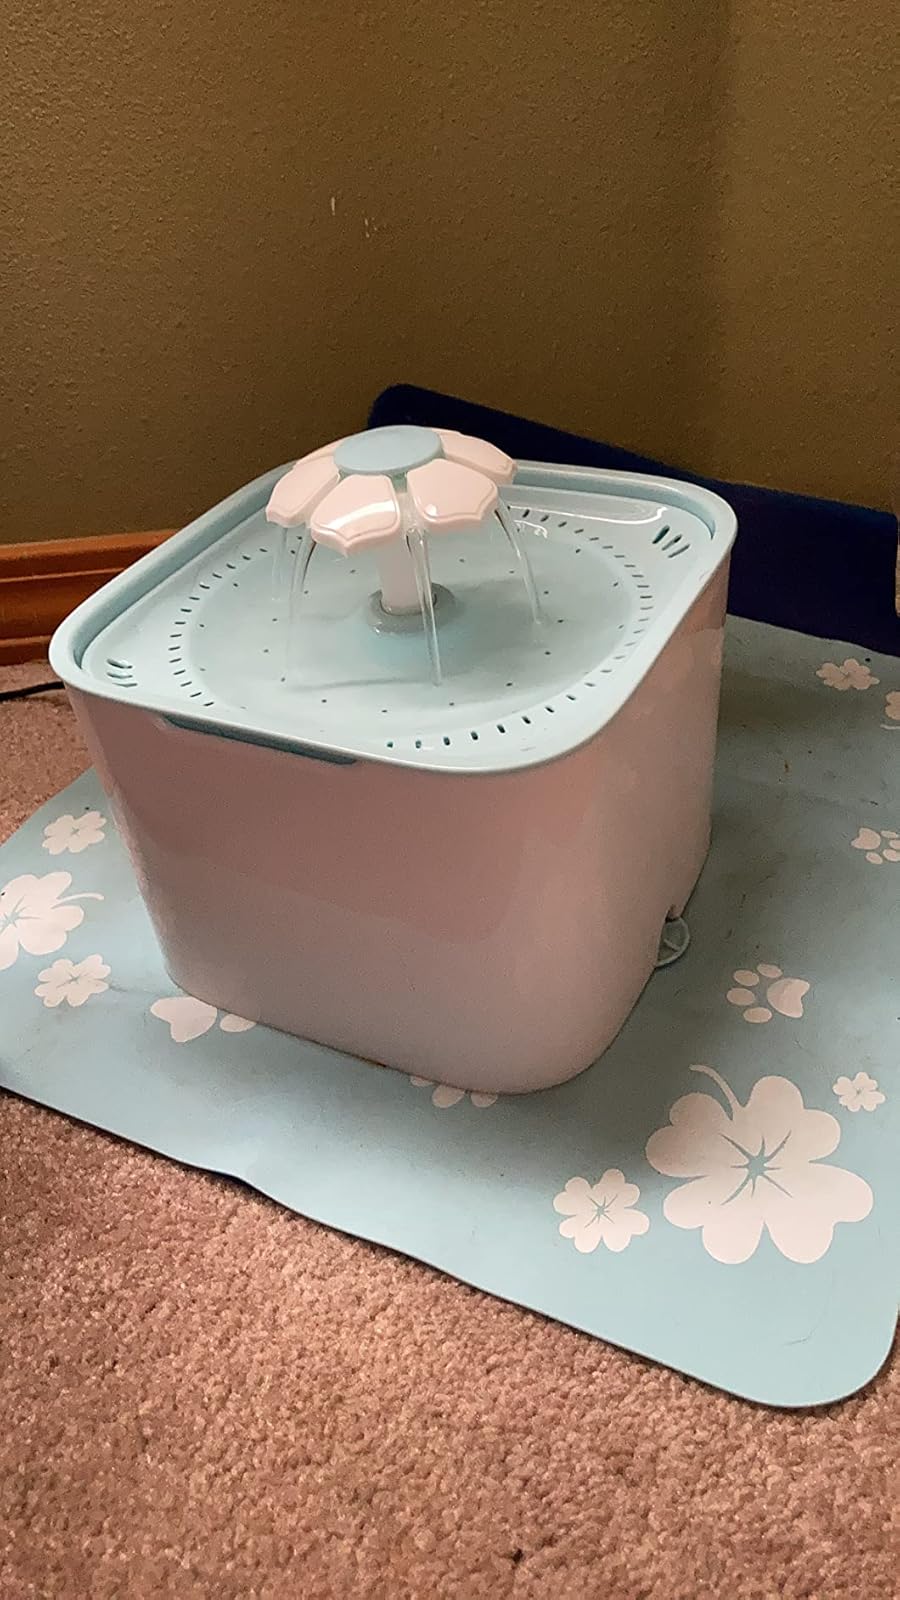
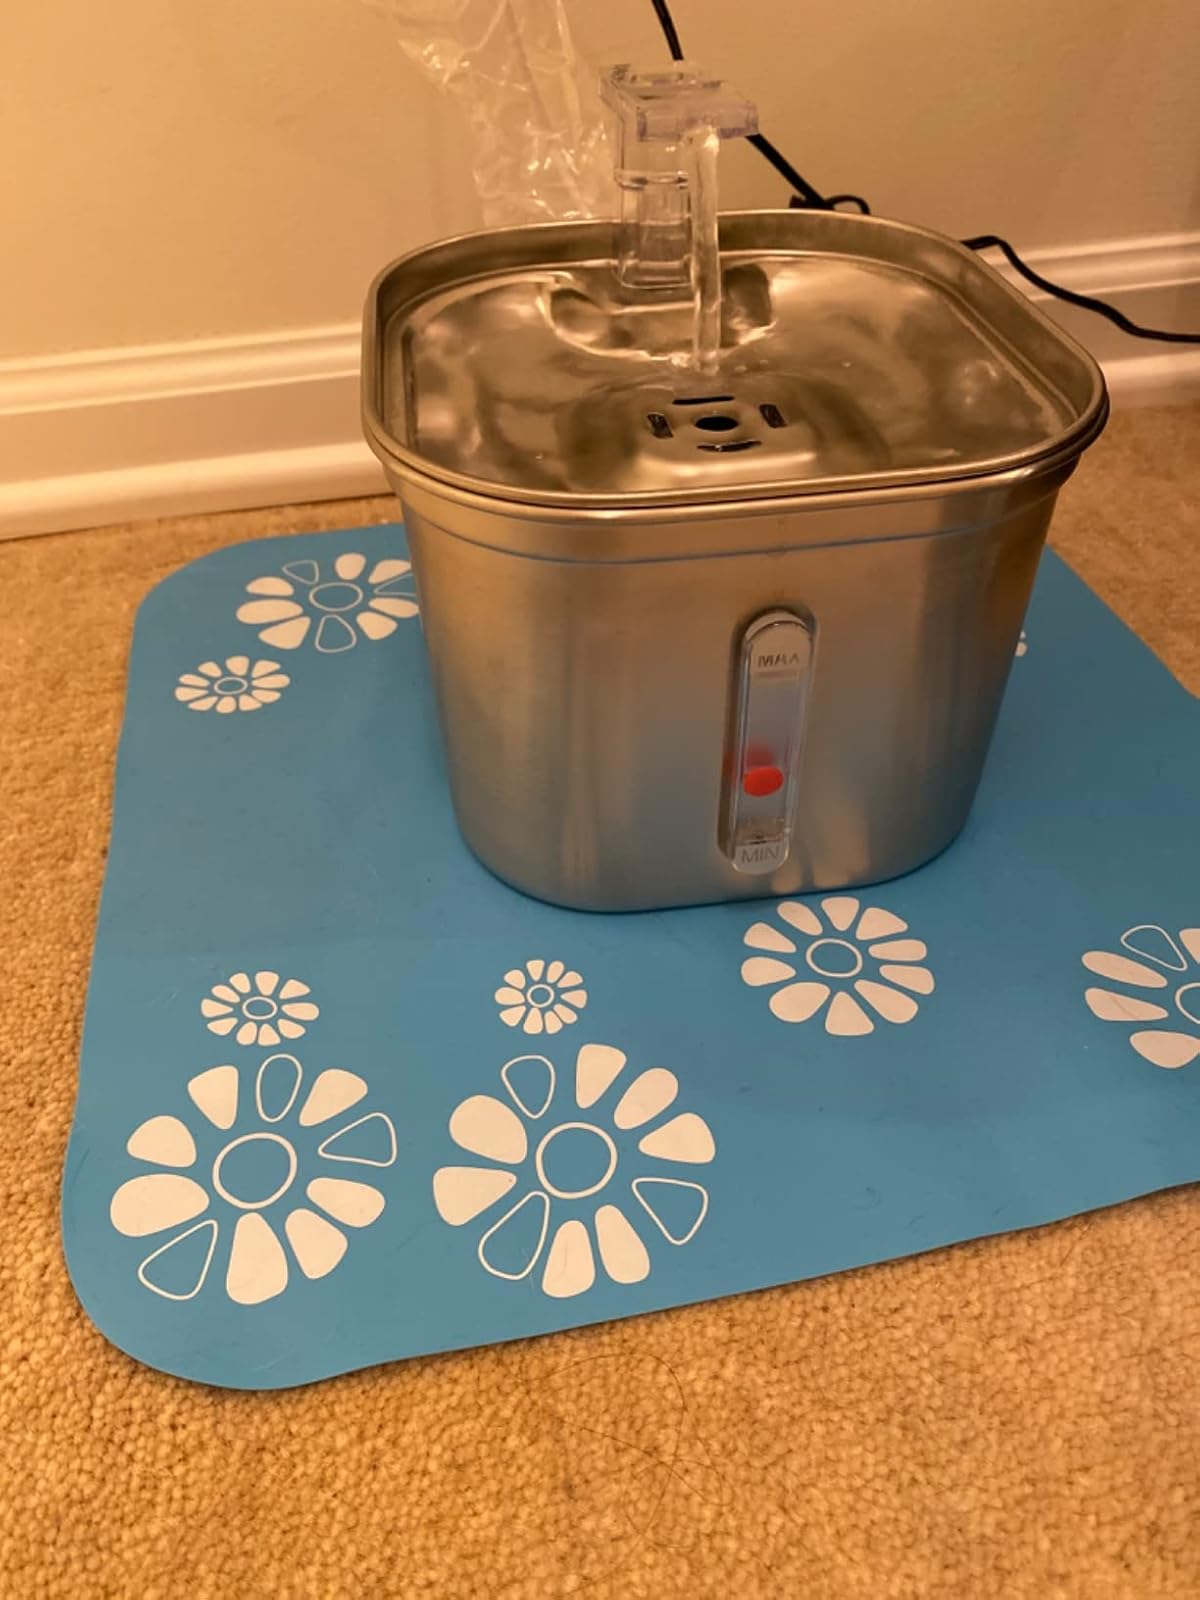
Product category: items_bowl
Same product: no